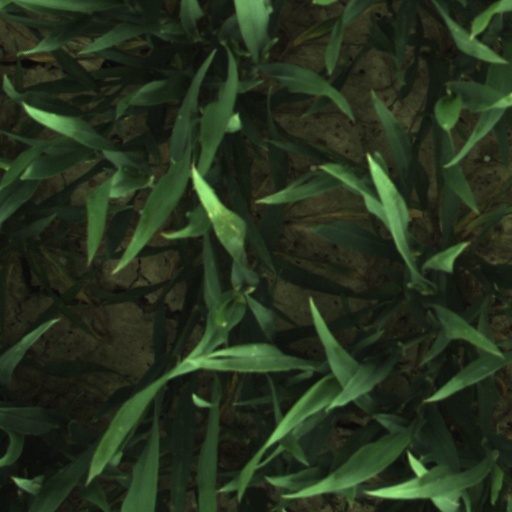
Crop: wheat